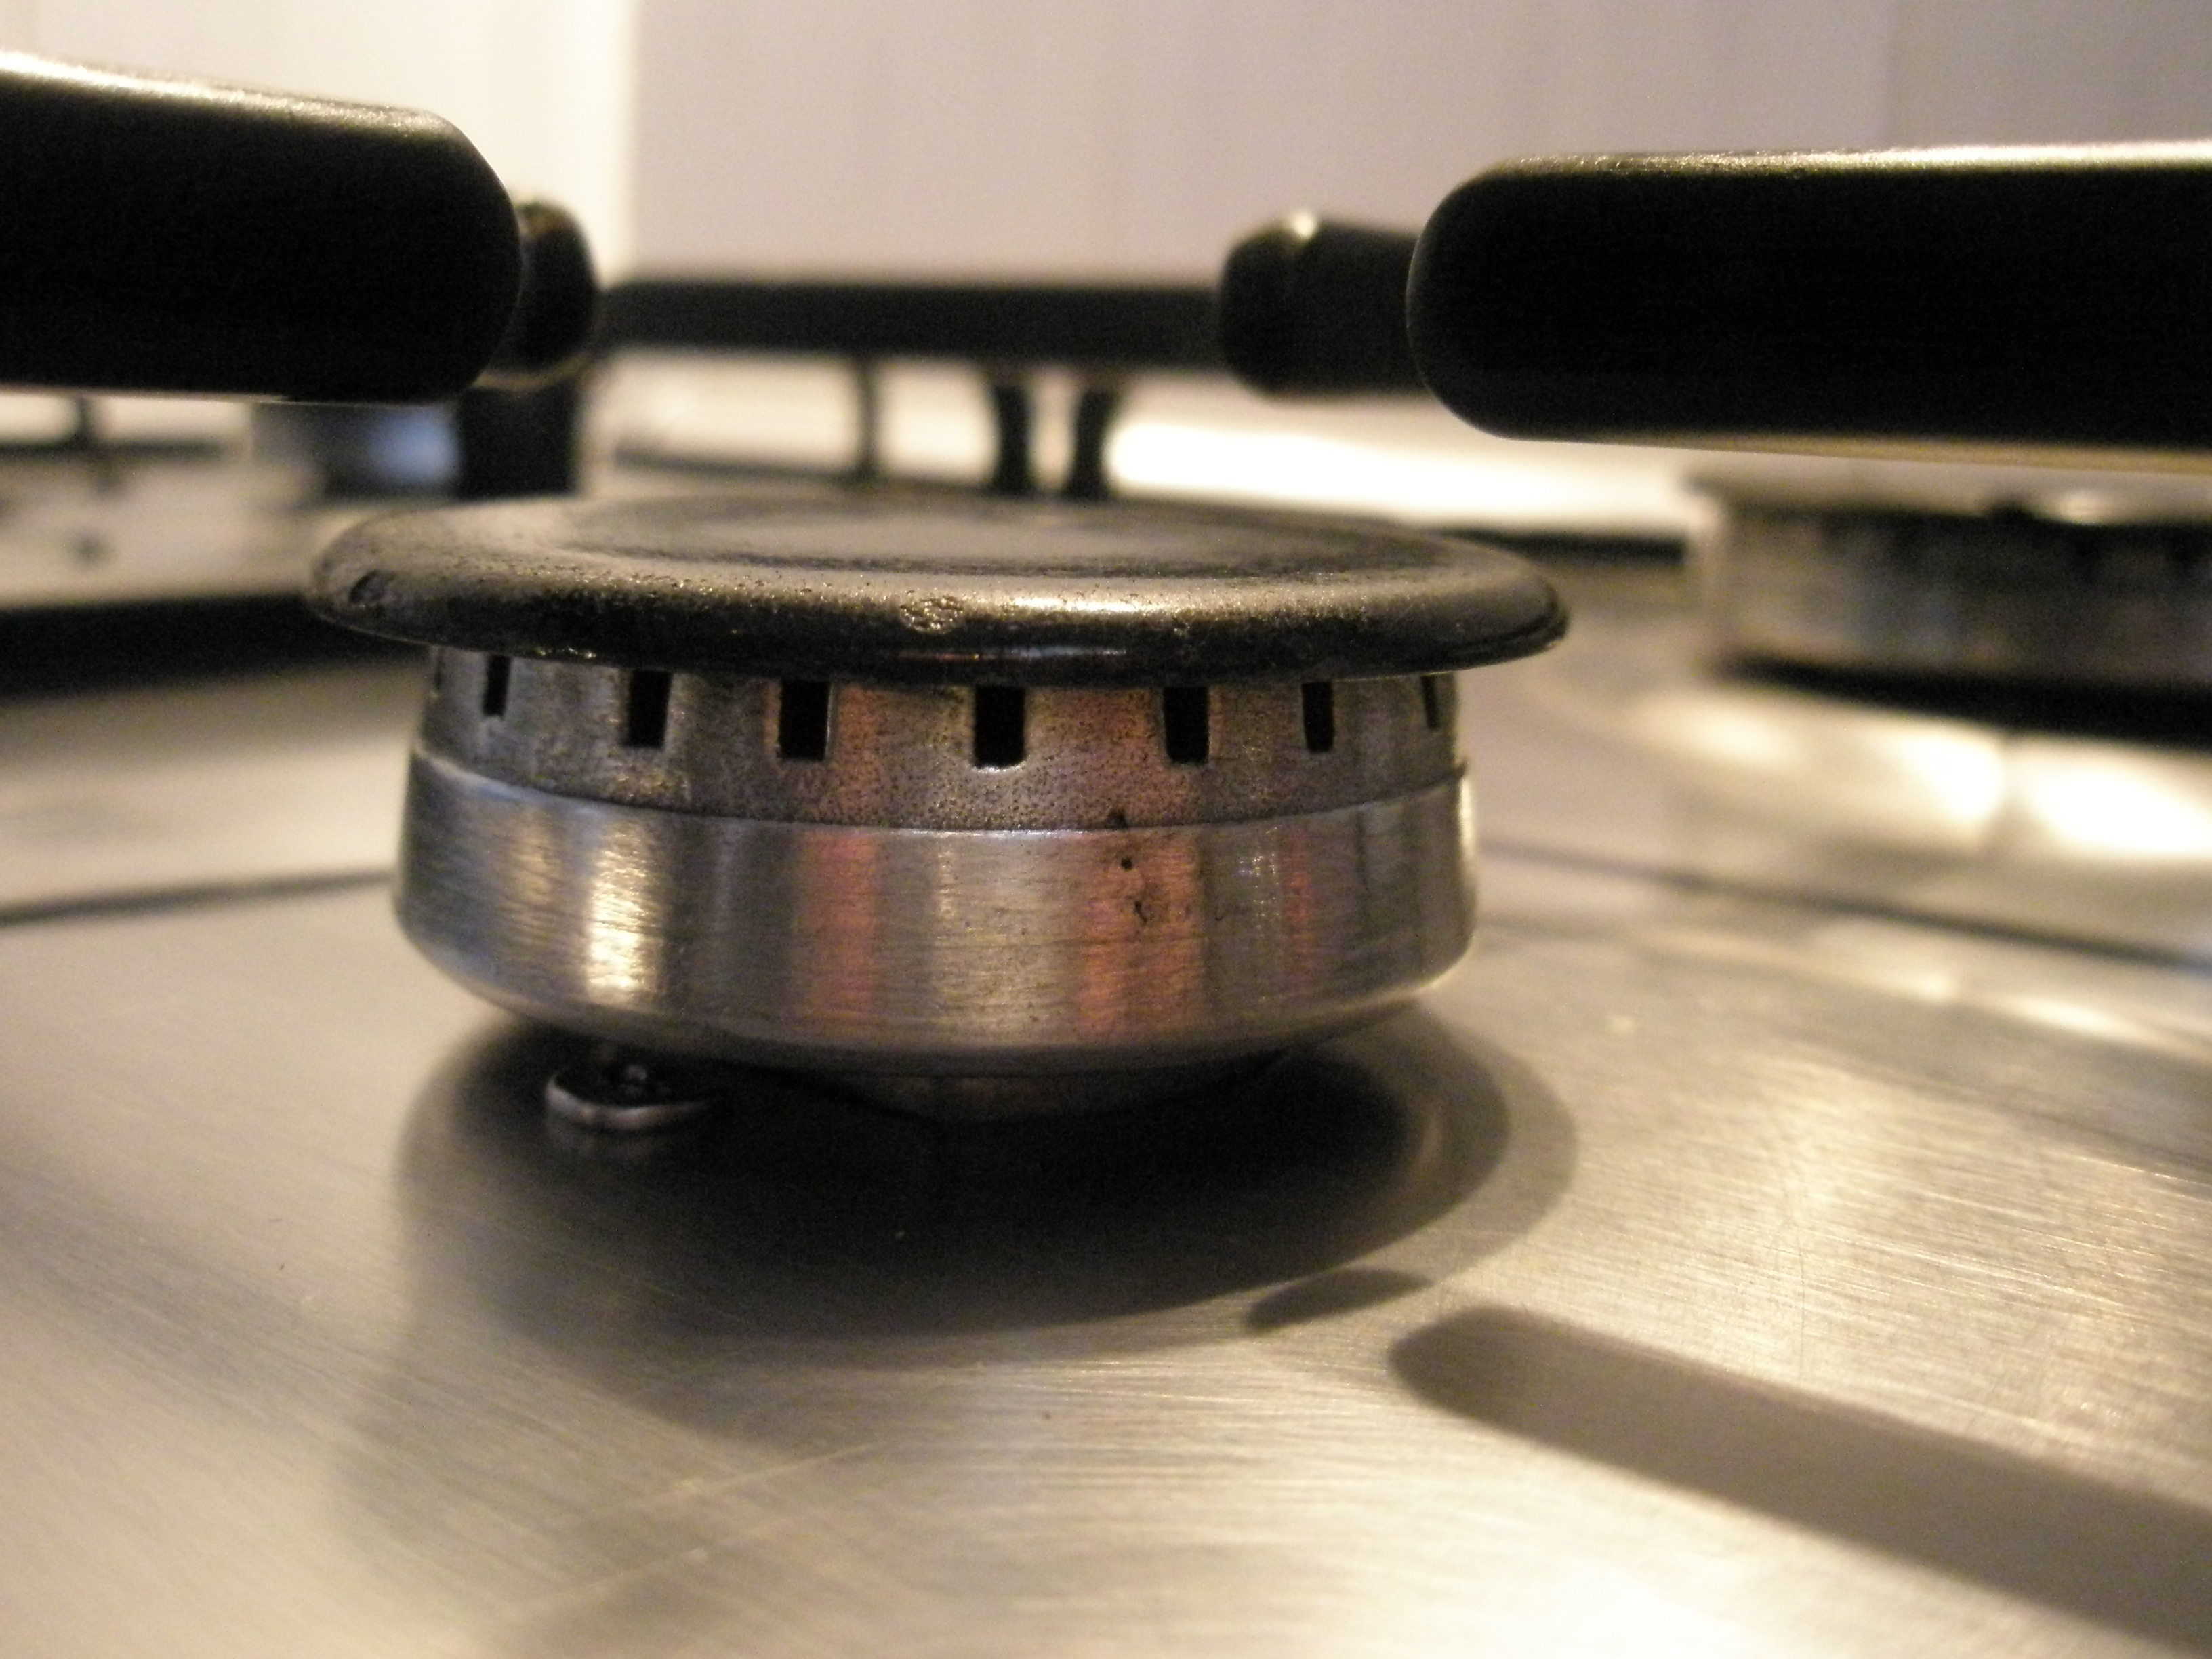
wheel, kitchen, fire, gadget, eye, burner, butane